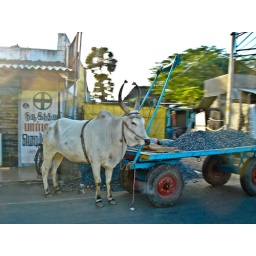
captured from a moving car on a busy street in chennai.